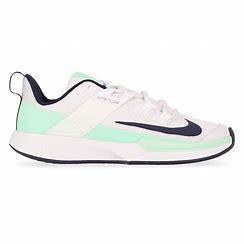
Brand: Nike
Model: Court Vapor Lite